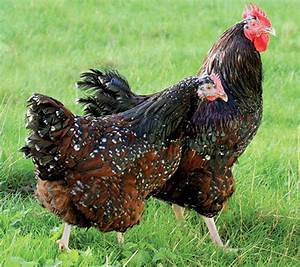
Label: gallina